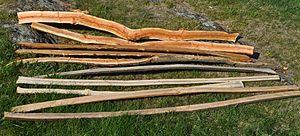
Quelques préformes d'arc en cerisier à grappes et en nerprun